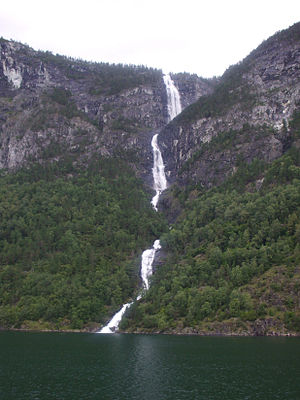
Lægdafossen
Lægdafossen
Lægdafossen er et vandfald i Aurland kommune i Vestland fylke i Norge. Vandfaldet ligger i Nærøyfjorden, og falder lige ud i fjorden i flere fald. Den er en af de største af de mange vandfald i Nærøyfjorden. Det højeste fald er det øverste, med en højde på 125 meter. Vandfaldet bliver også kaldt Sagfossen, efter elven den er en del af.